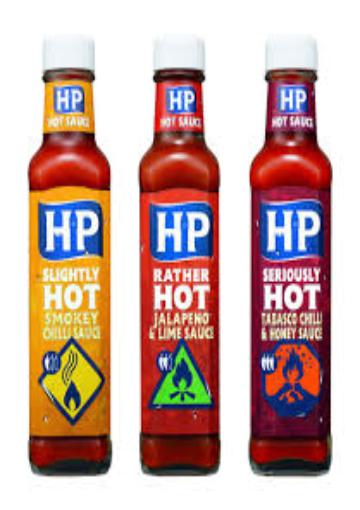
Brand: HP Sauce
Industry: Food